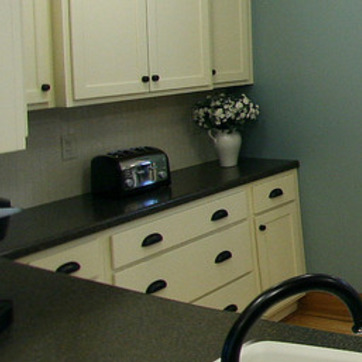
Material: polishedstone